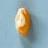
Maize quality: Good